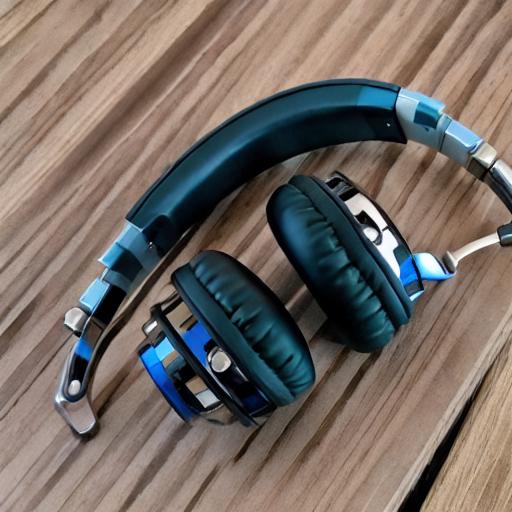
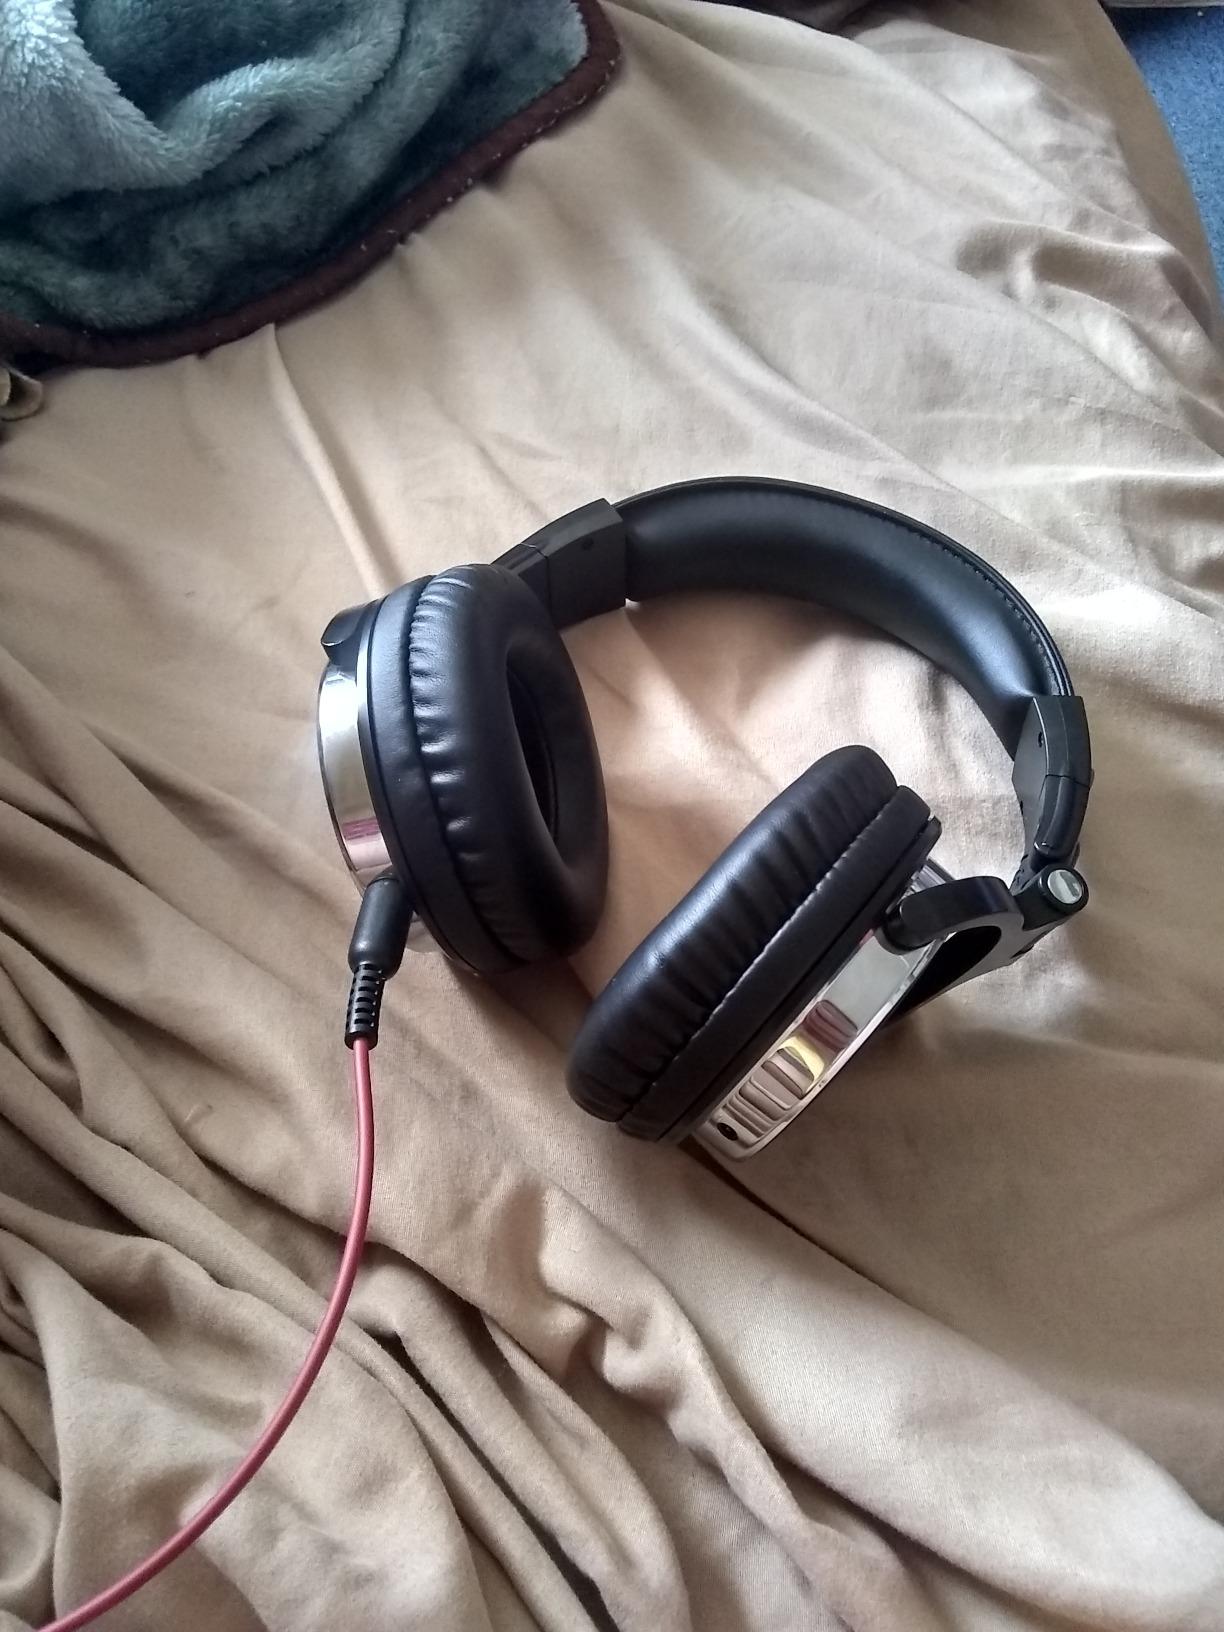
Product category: headphones
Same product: no